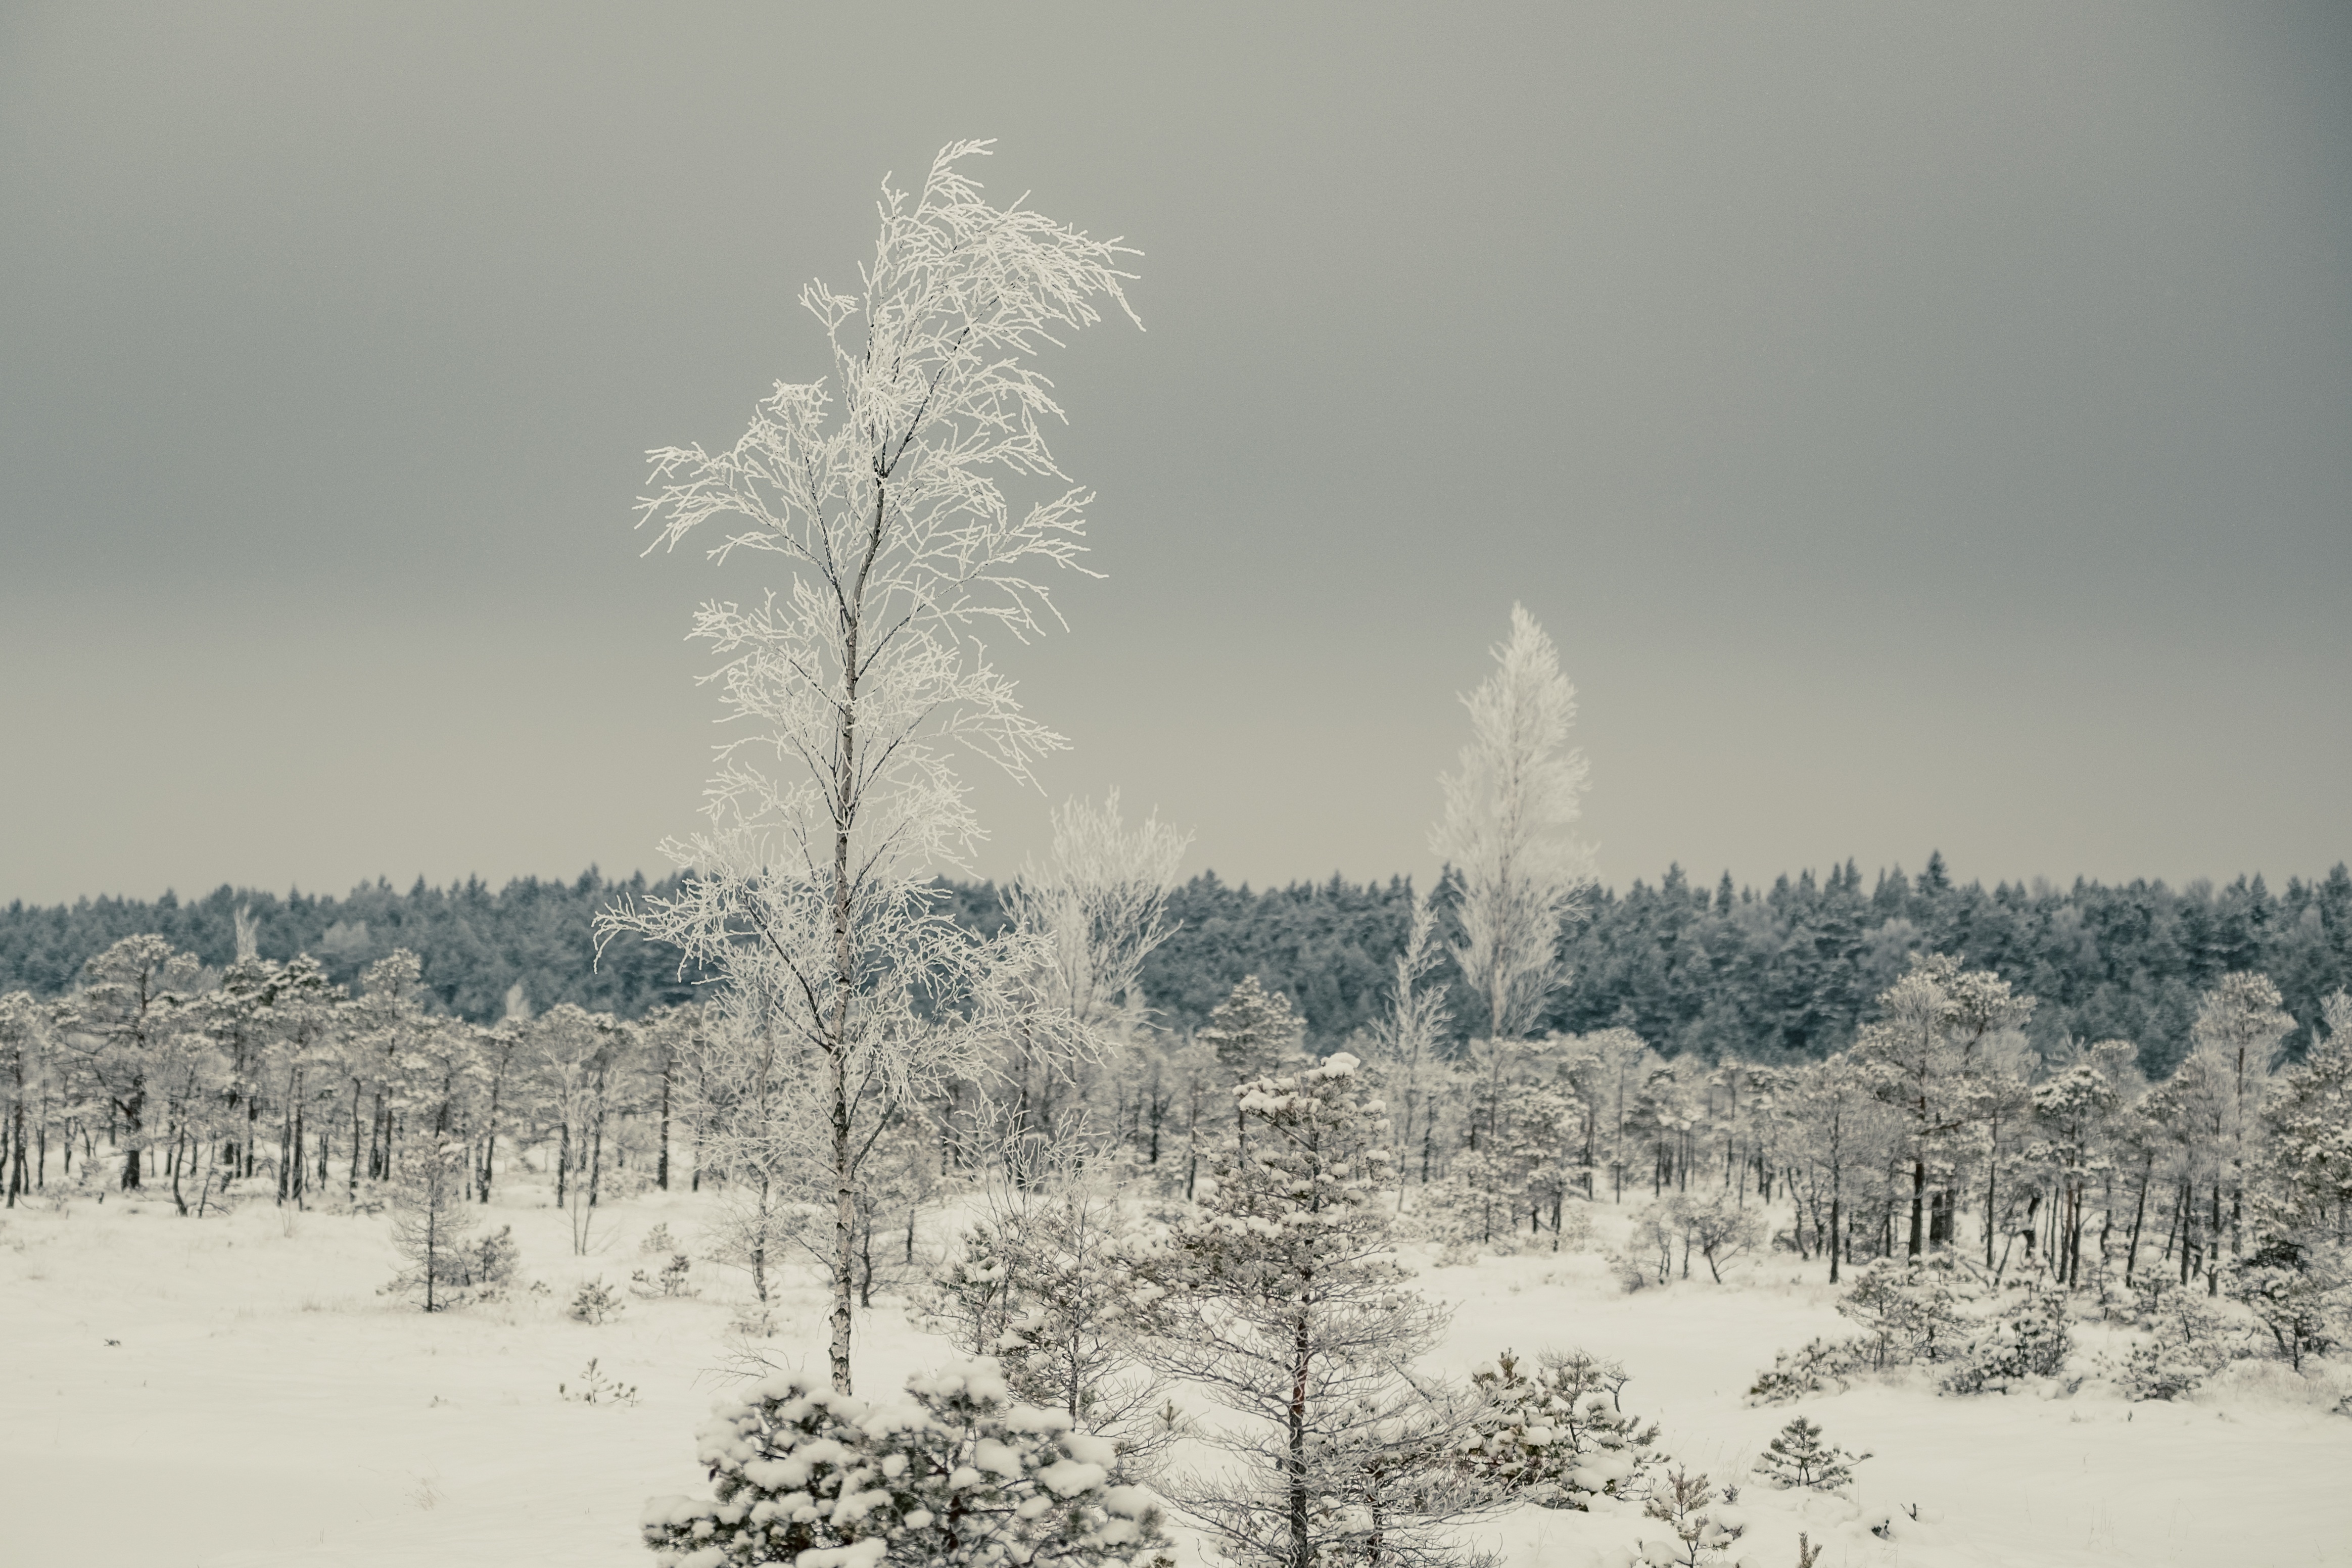
tree, forest, branch, mountain, snow, winter, plant, mist, morning, frost, ice, weather, fir, season, spruce, habitat, freezing, natural environment, atmospheric phenomenon, woody plant